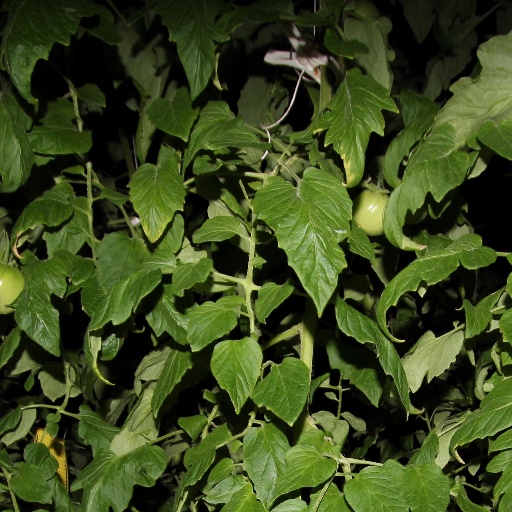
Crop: tomato